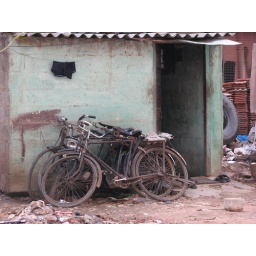
shoes beside the doorway indicate the bike owners are inside